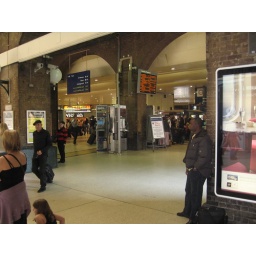
notice the cute bloke against the wall